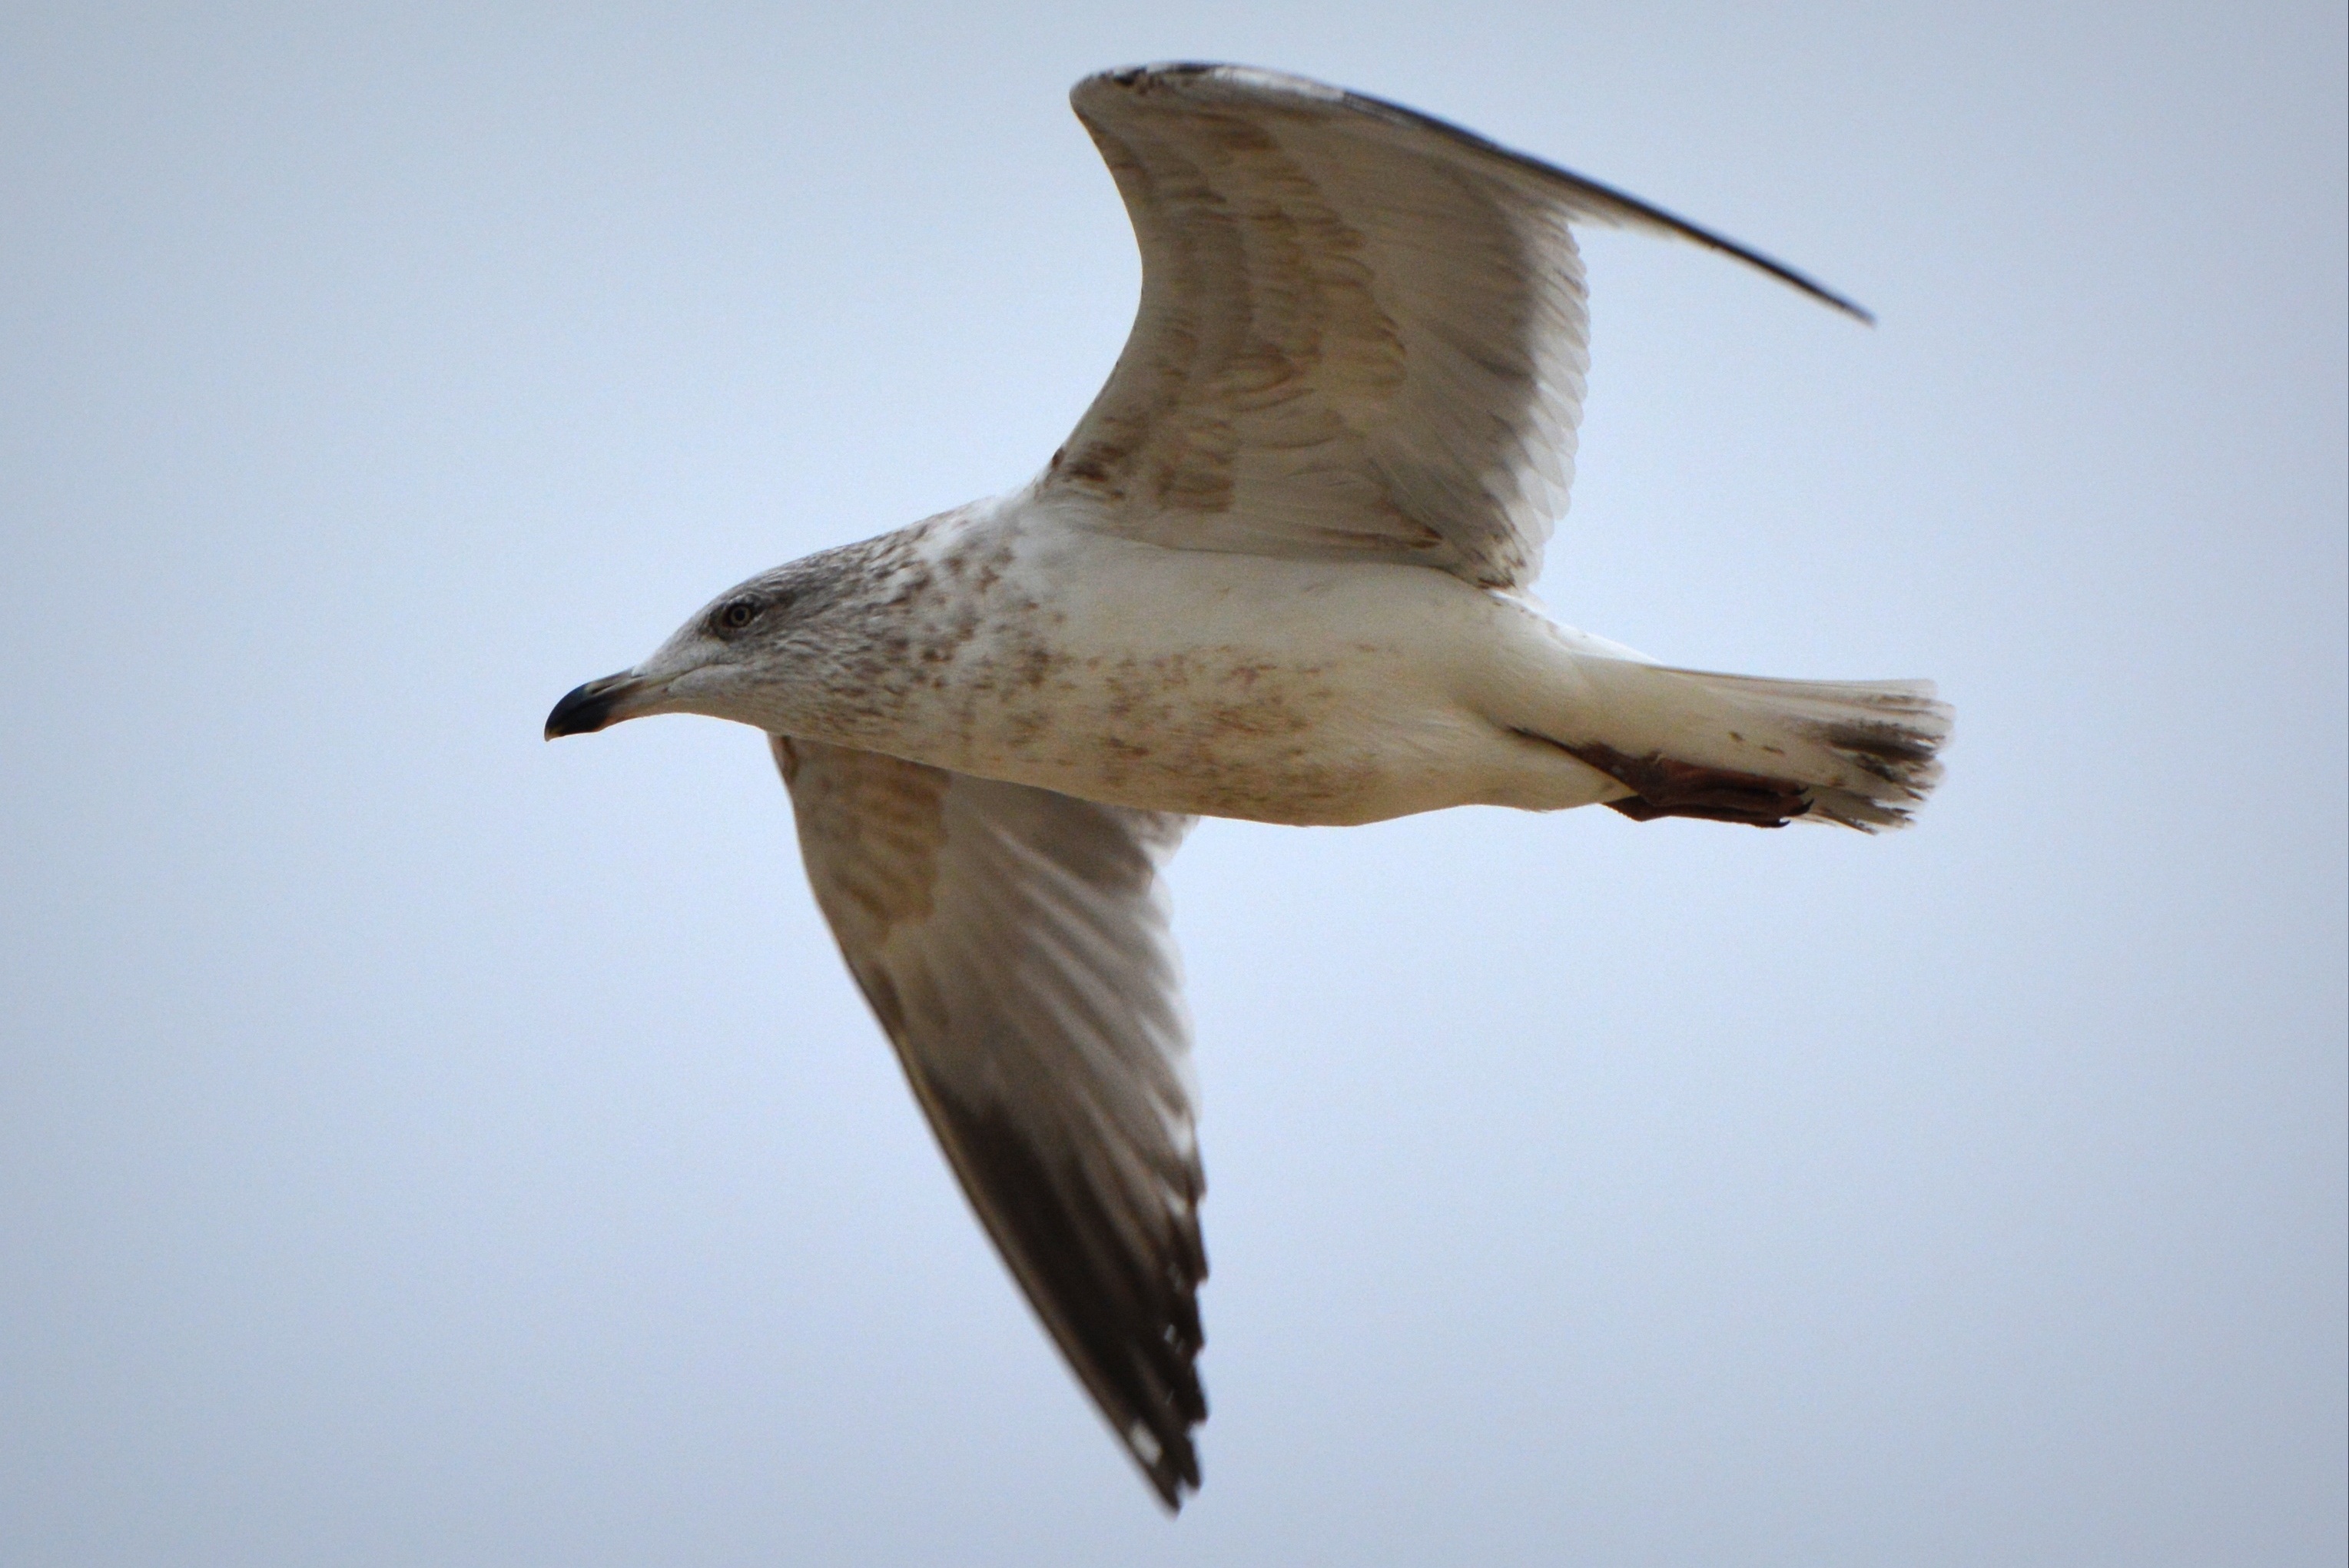
bird, wing, animal, seabird, fly, seagull, gull, beak, flight, fauna, wings, vertebrate, shorebird, charadriiformes, european herring gull, accipitriformes